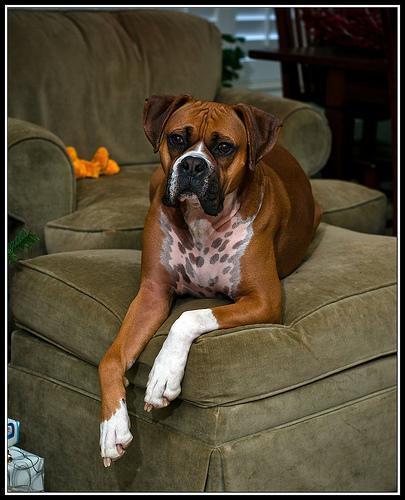
boxer